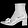
Label: Ankle boot